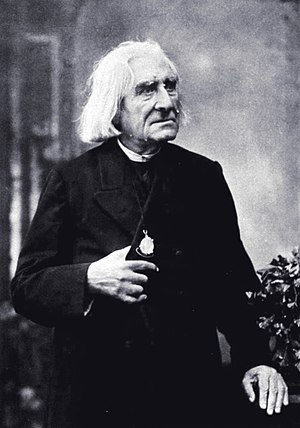
Franz Liszt
Fotografisk portræt fra 1884. Fotograf: Louis Held.
Franz Liszt var en østrig-ungarsk komponist, pianist og dirigent. Liszt var også særdeles velbevandret i litteratur og filosofi og tog de fire af de syv grader, der skulle til for at blive katolsk præst. Han selv skrev sig F. Liszt og alt i tysk.